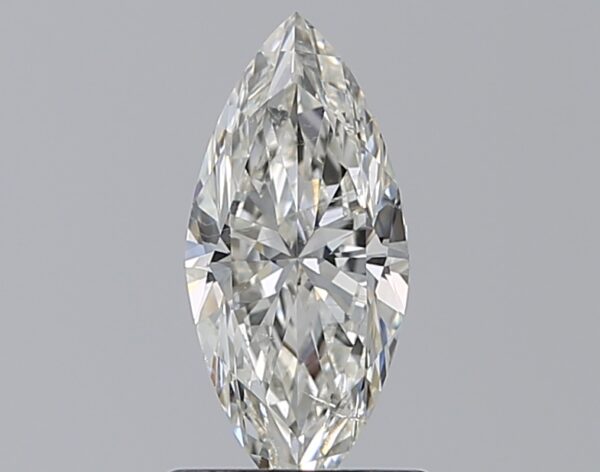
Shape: marquise
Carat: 0.8
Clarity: SI2
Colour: I
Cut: EX
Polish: EX
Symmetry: VG
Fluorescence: N
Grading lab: GIA
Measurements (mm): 10.27 x 4.59 x 2.9